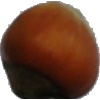
Label: Nut Forest 1